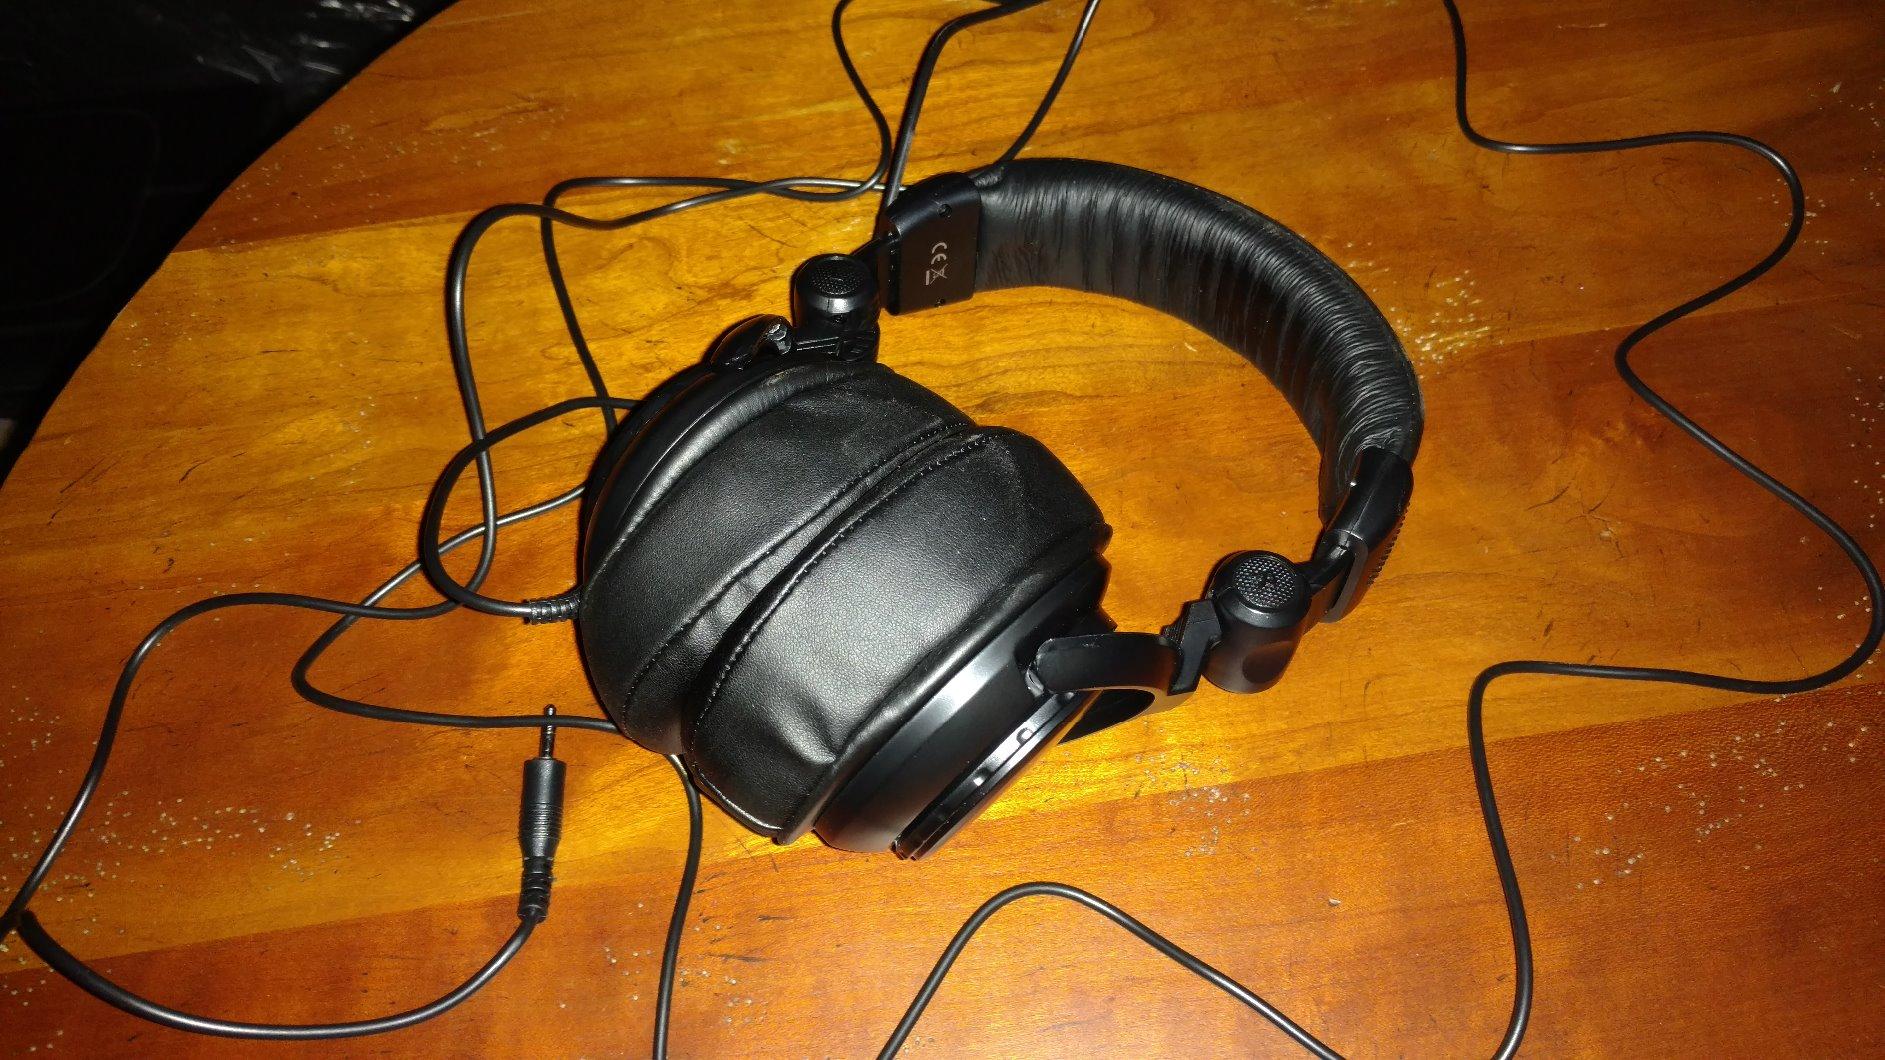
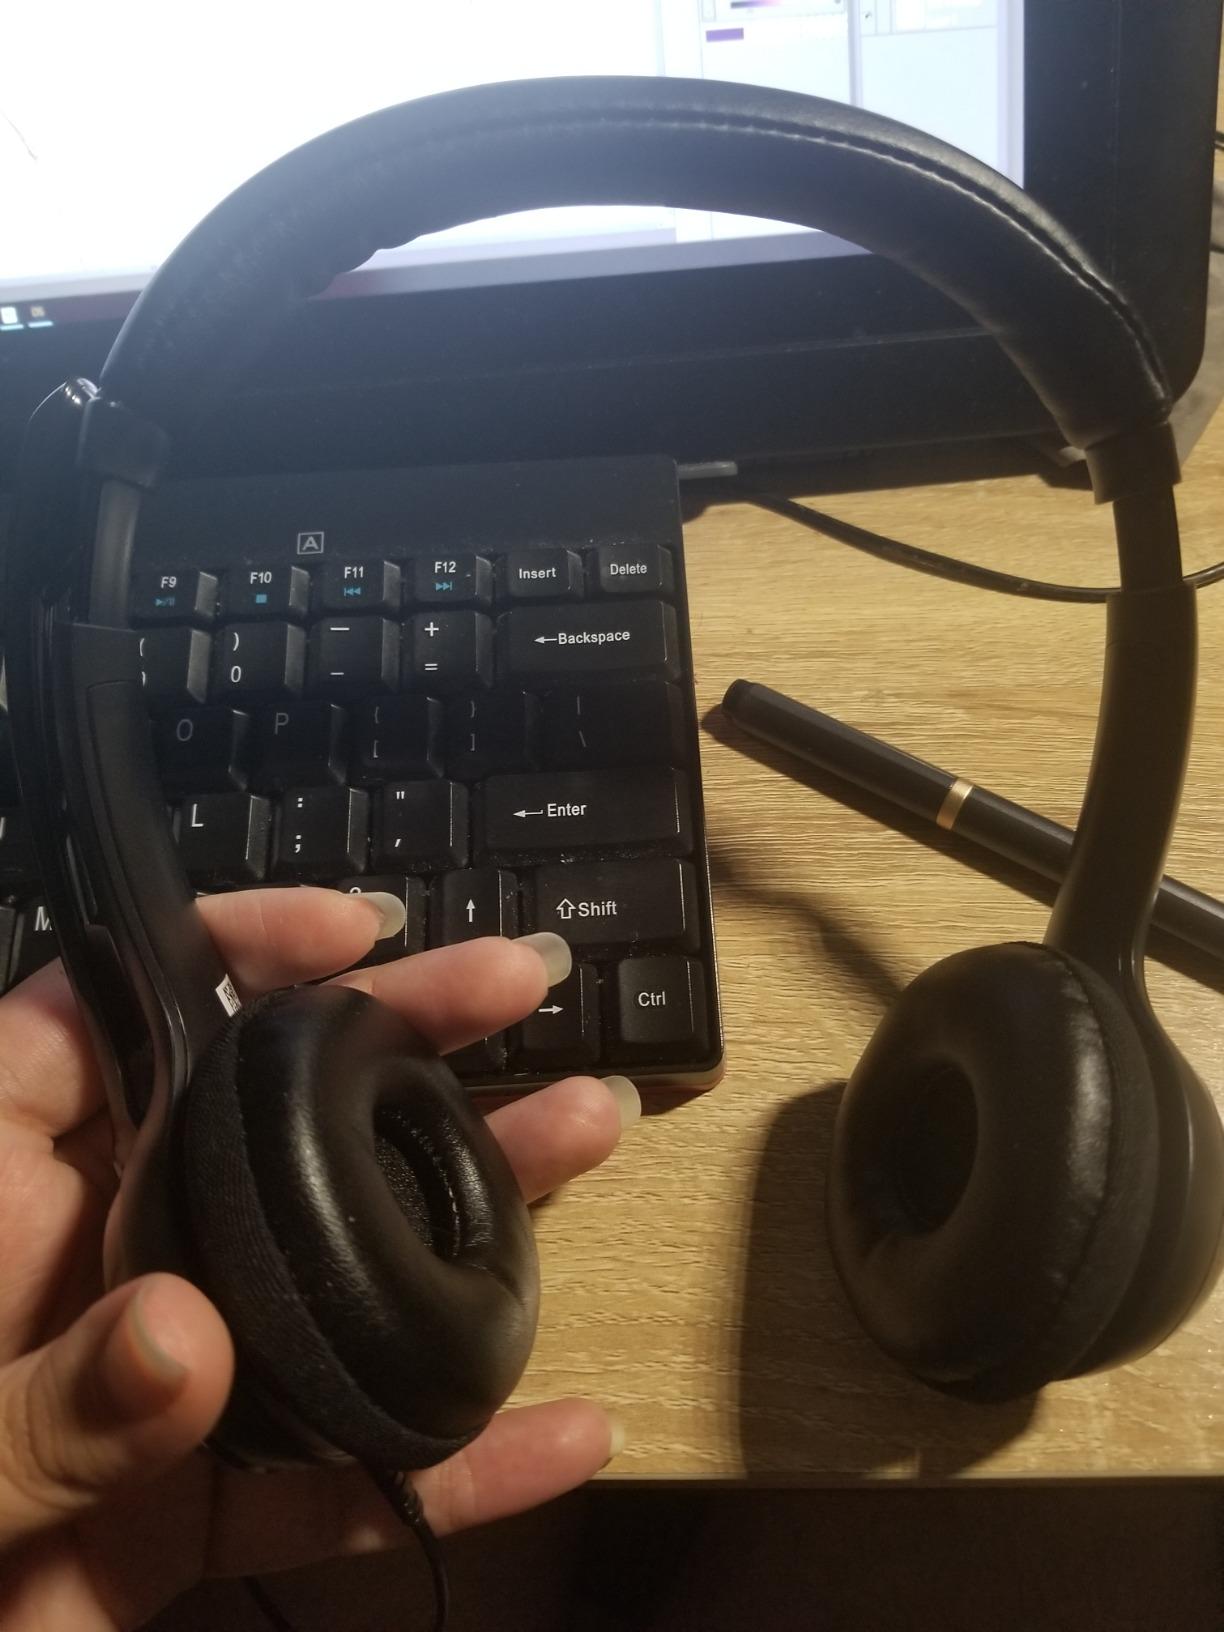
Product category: headphones
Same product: no